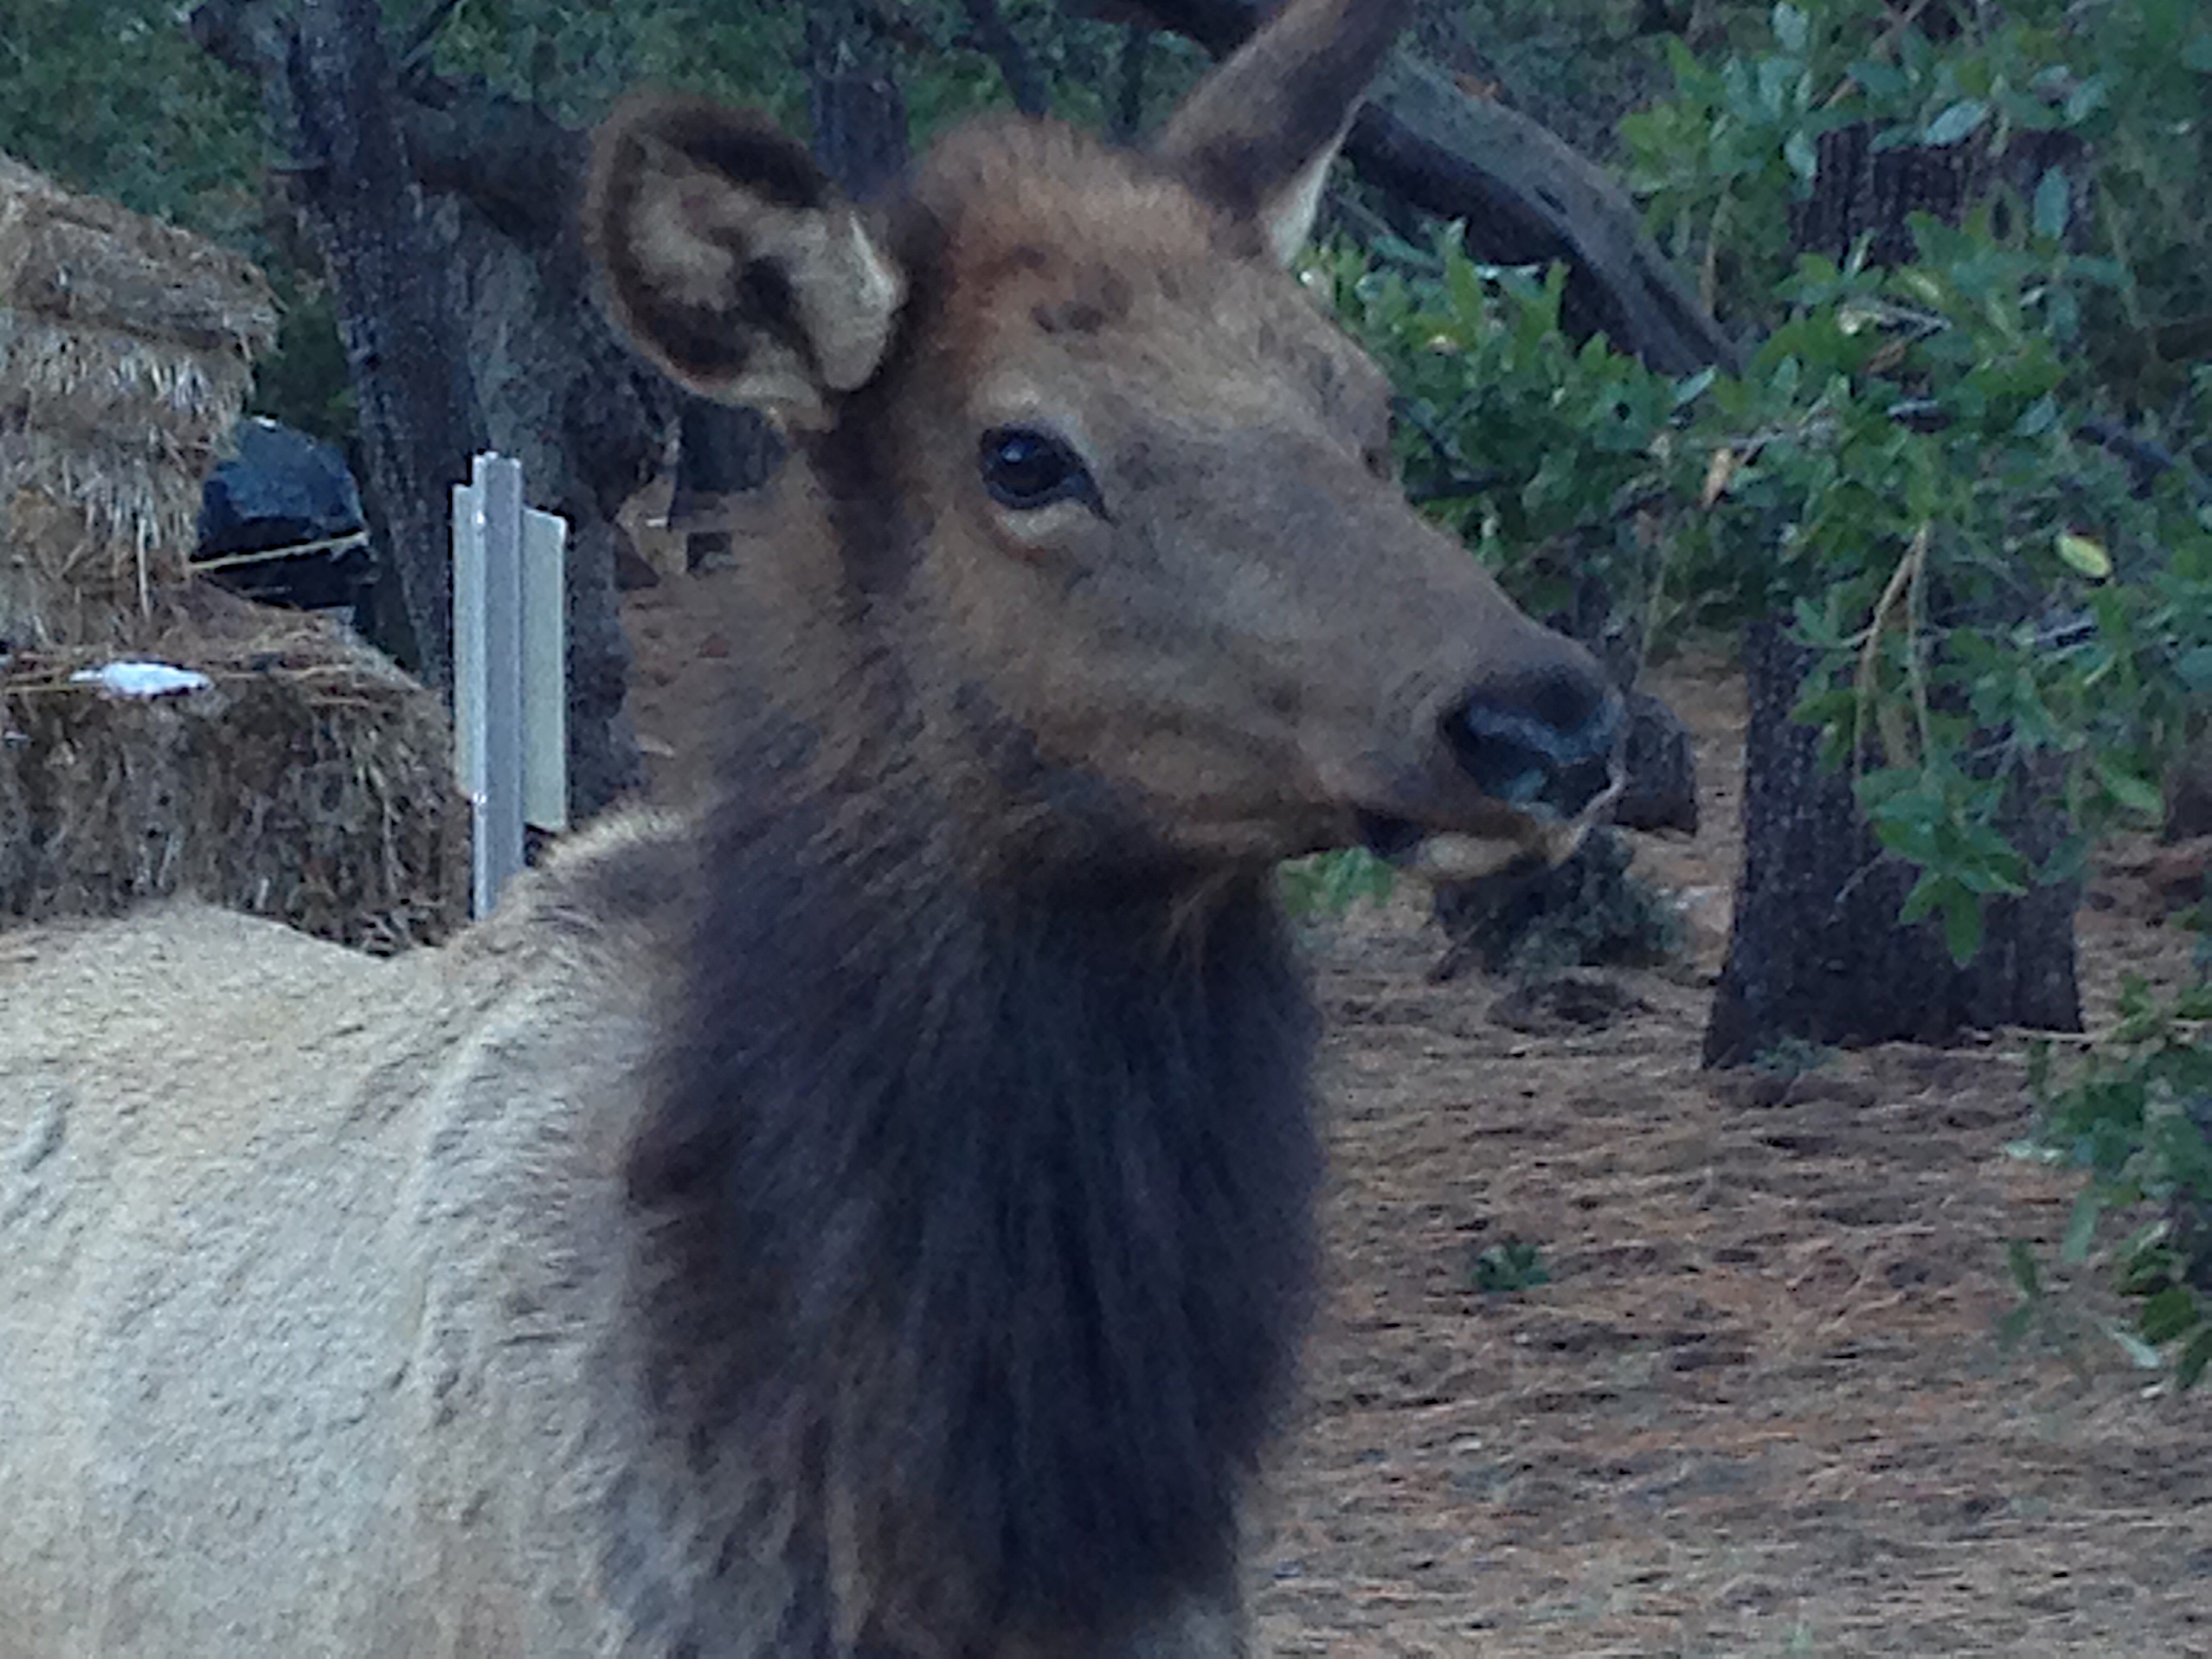
wildlife, deer, zoo, mammal, fauna, vertebrate, elk, white tailed deer, musk deer